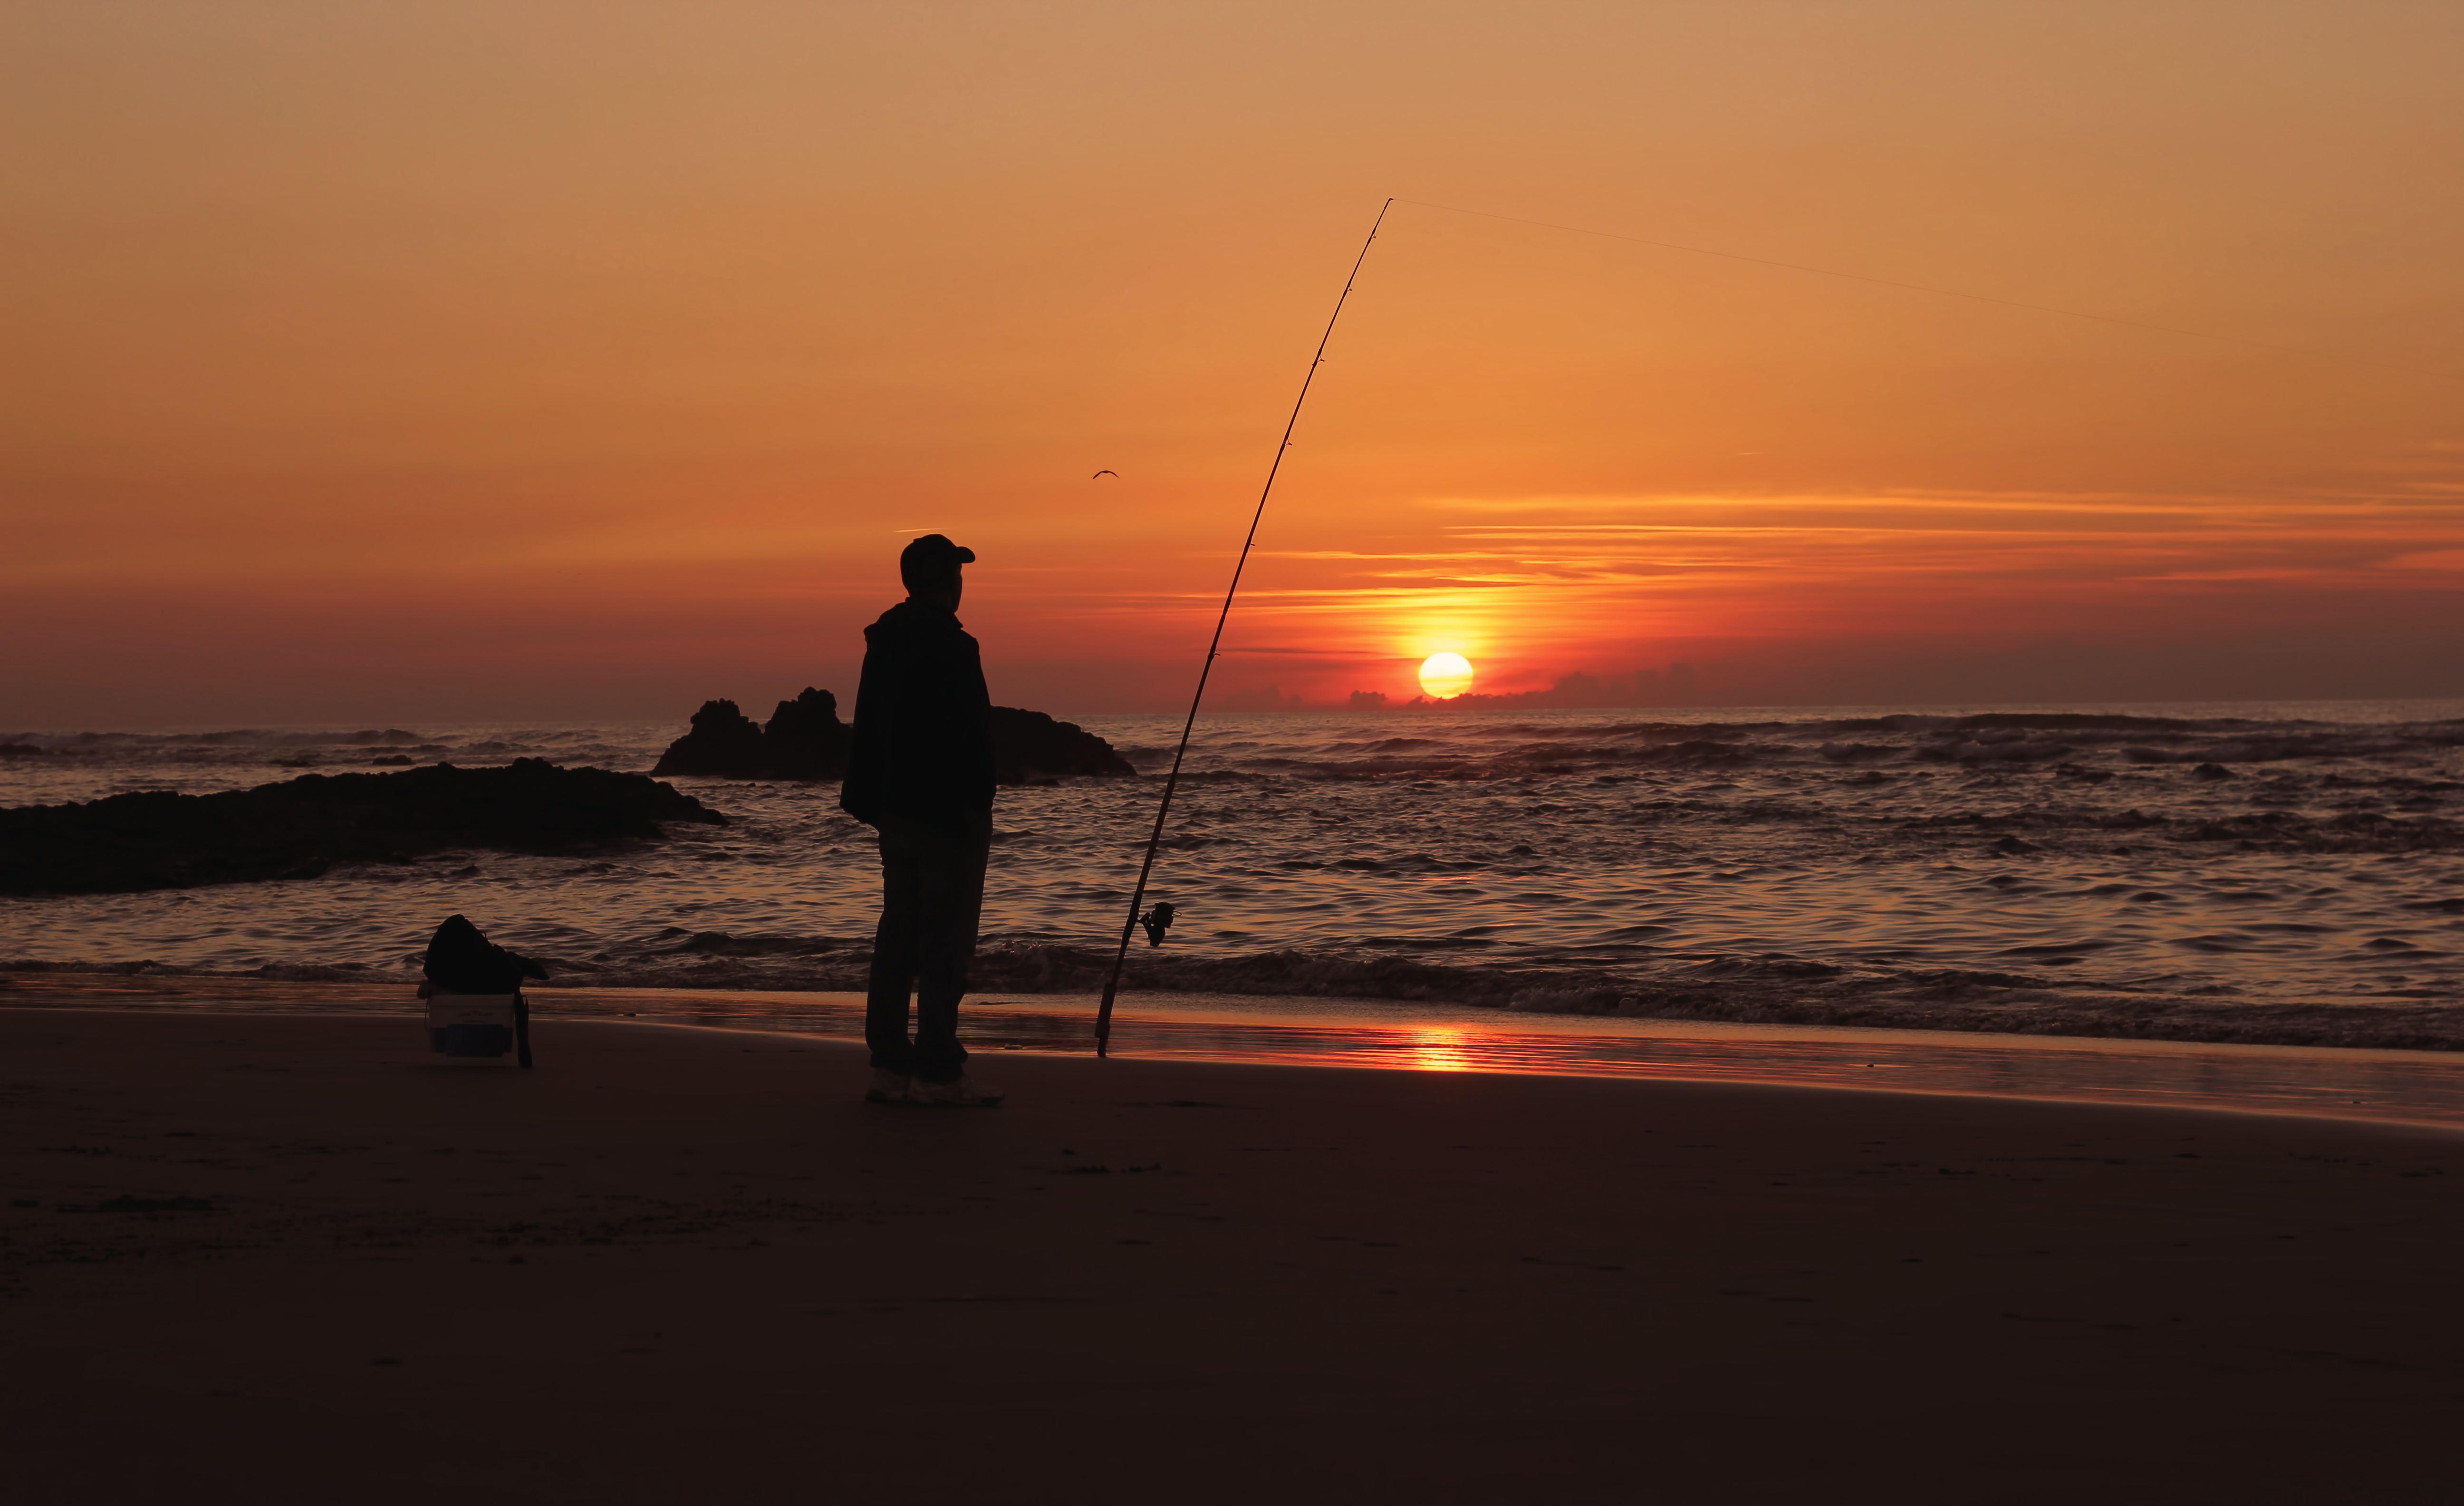
beach, sea, coast, sand, ocean, horizon, sun, sunrise, sunset, morning, shore, wave, dawn, dusk, evening, cape, afterglow